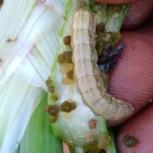
Crop: Onion
Condition: caterpillar-p